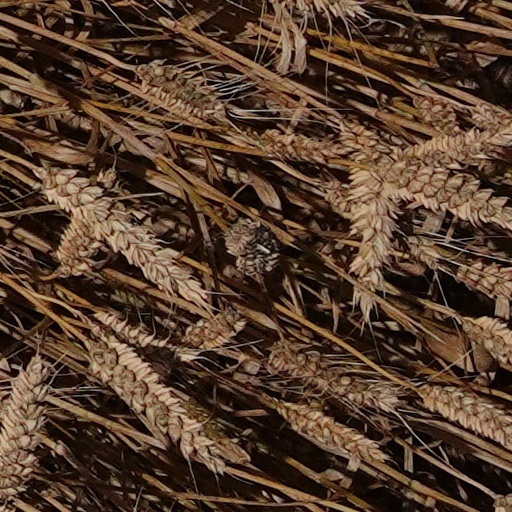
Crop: wheat